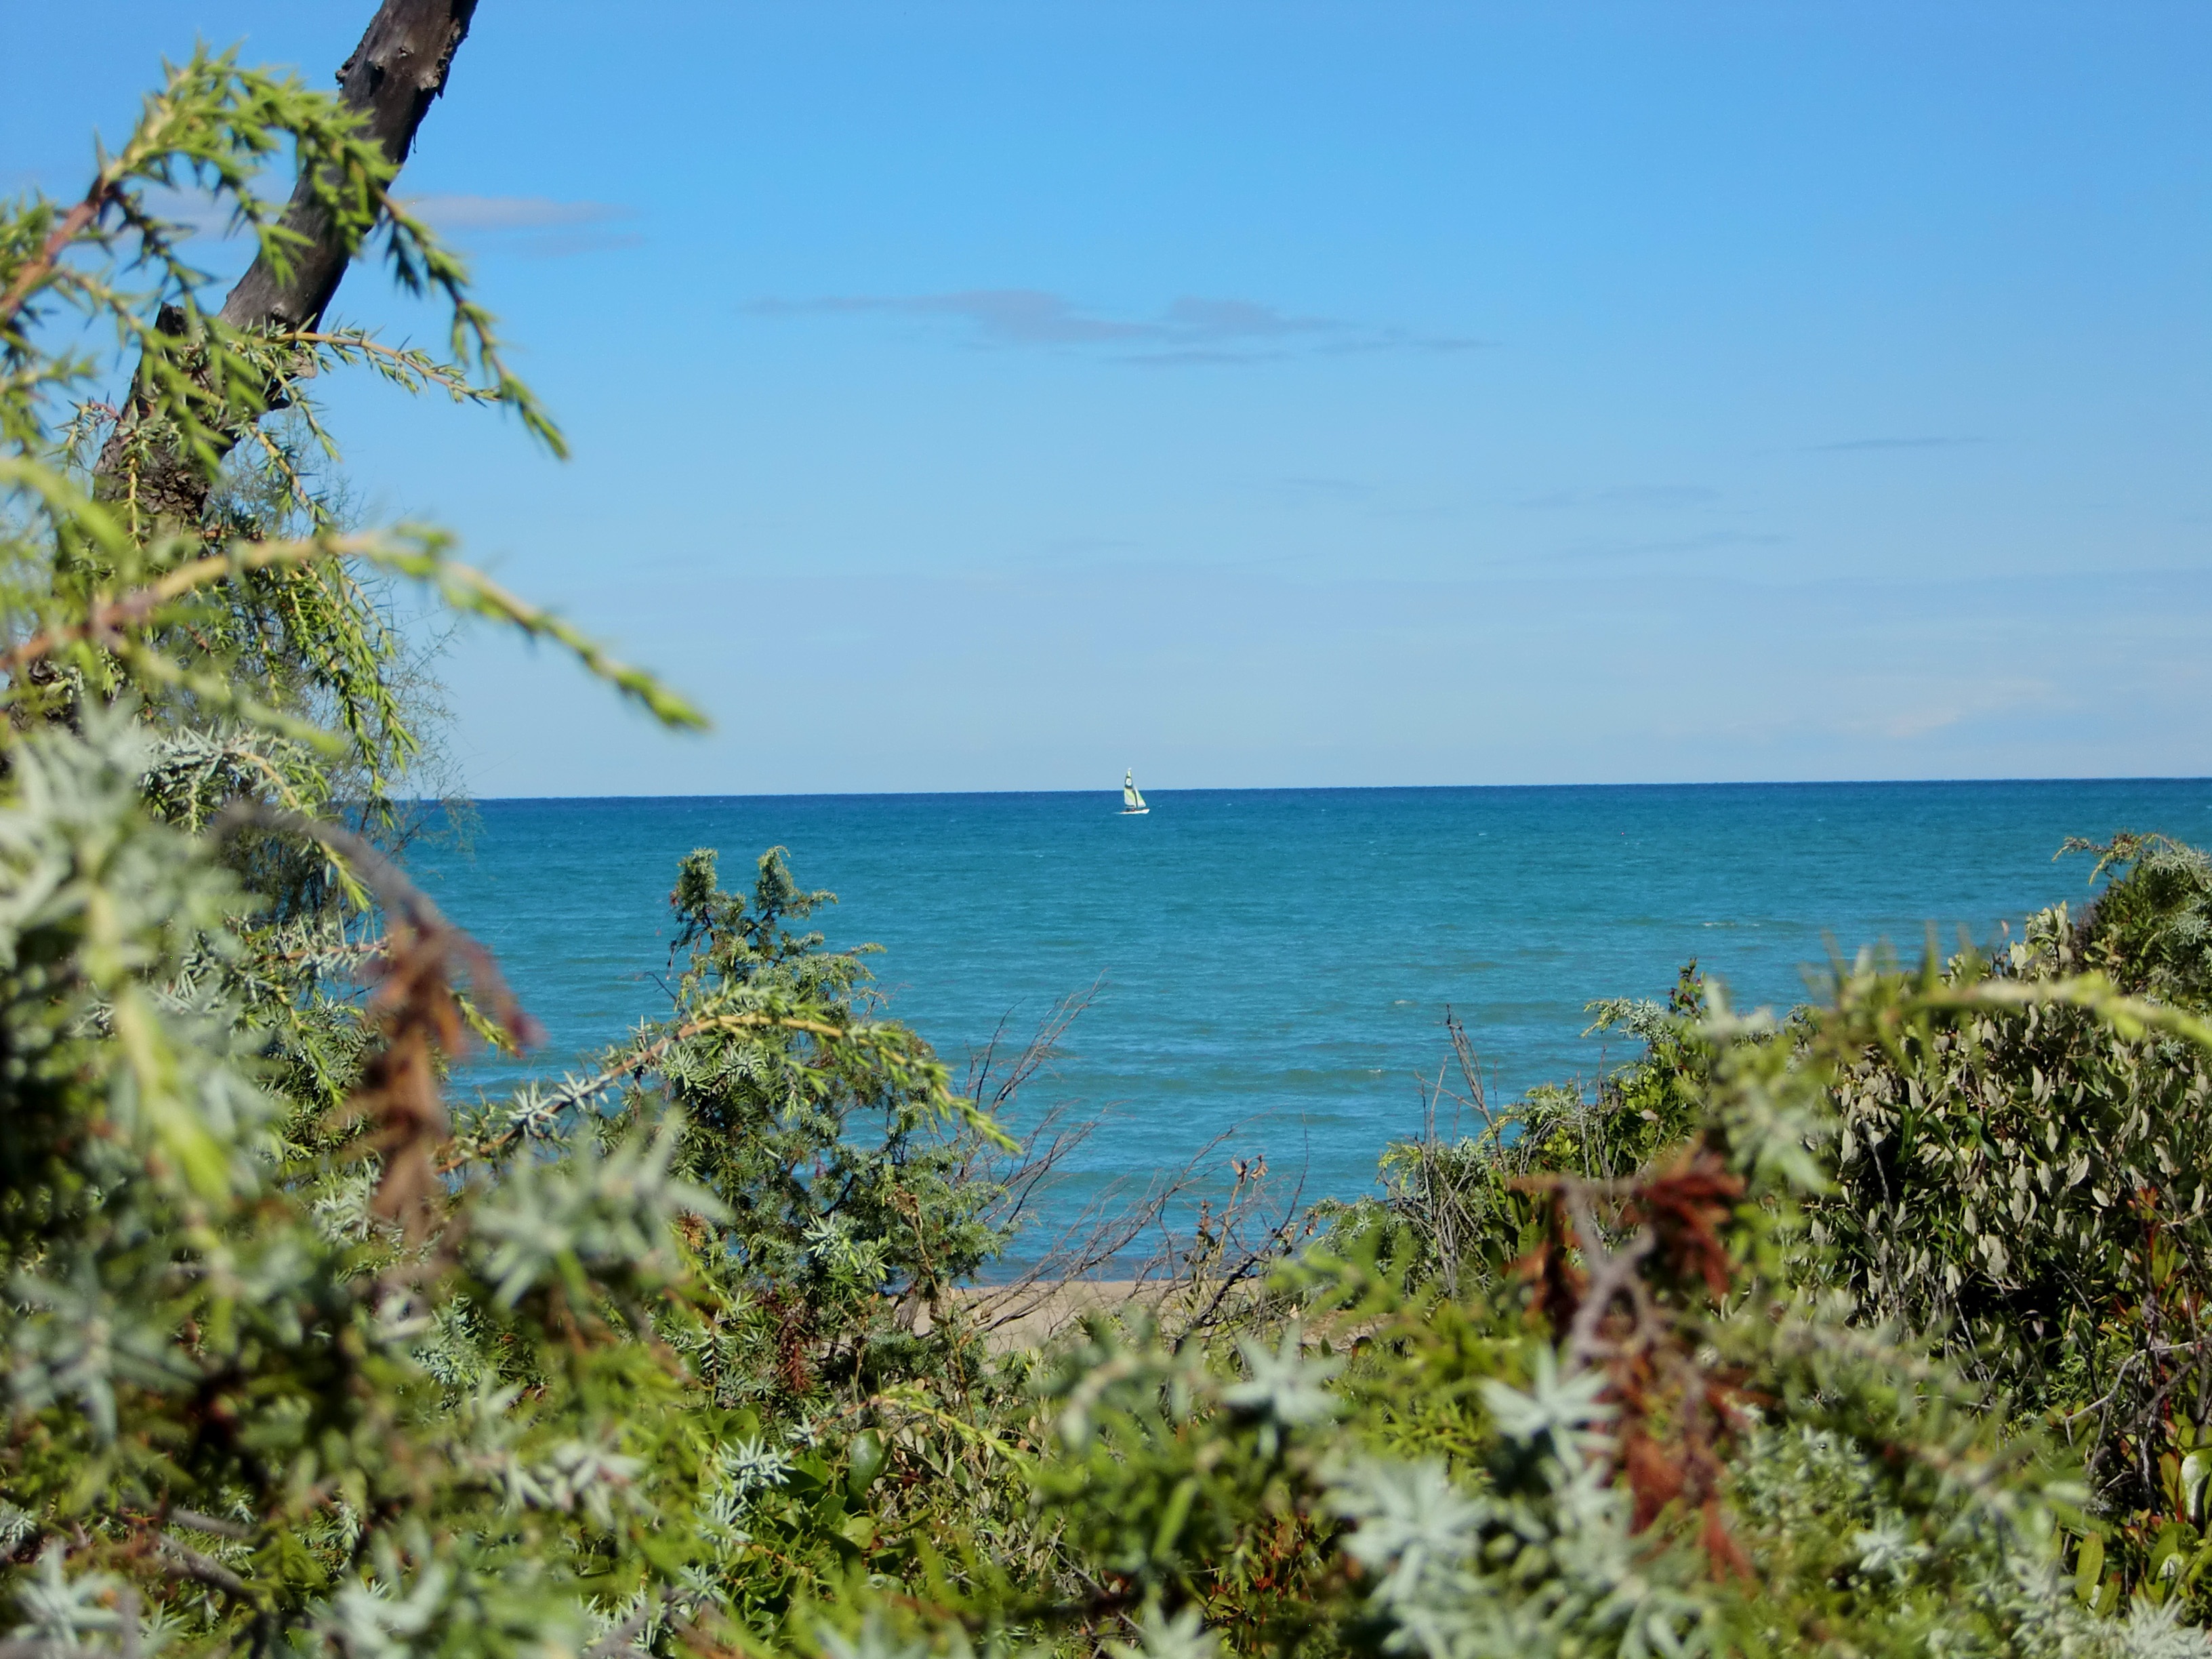
beach, sea, coast, water, ocean, horizon, shore, vacation, cliff, cove, mediterranean, lagoon, bay, island, blue, terrain, caribbean, tropics, cape, islet, landform, arecales